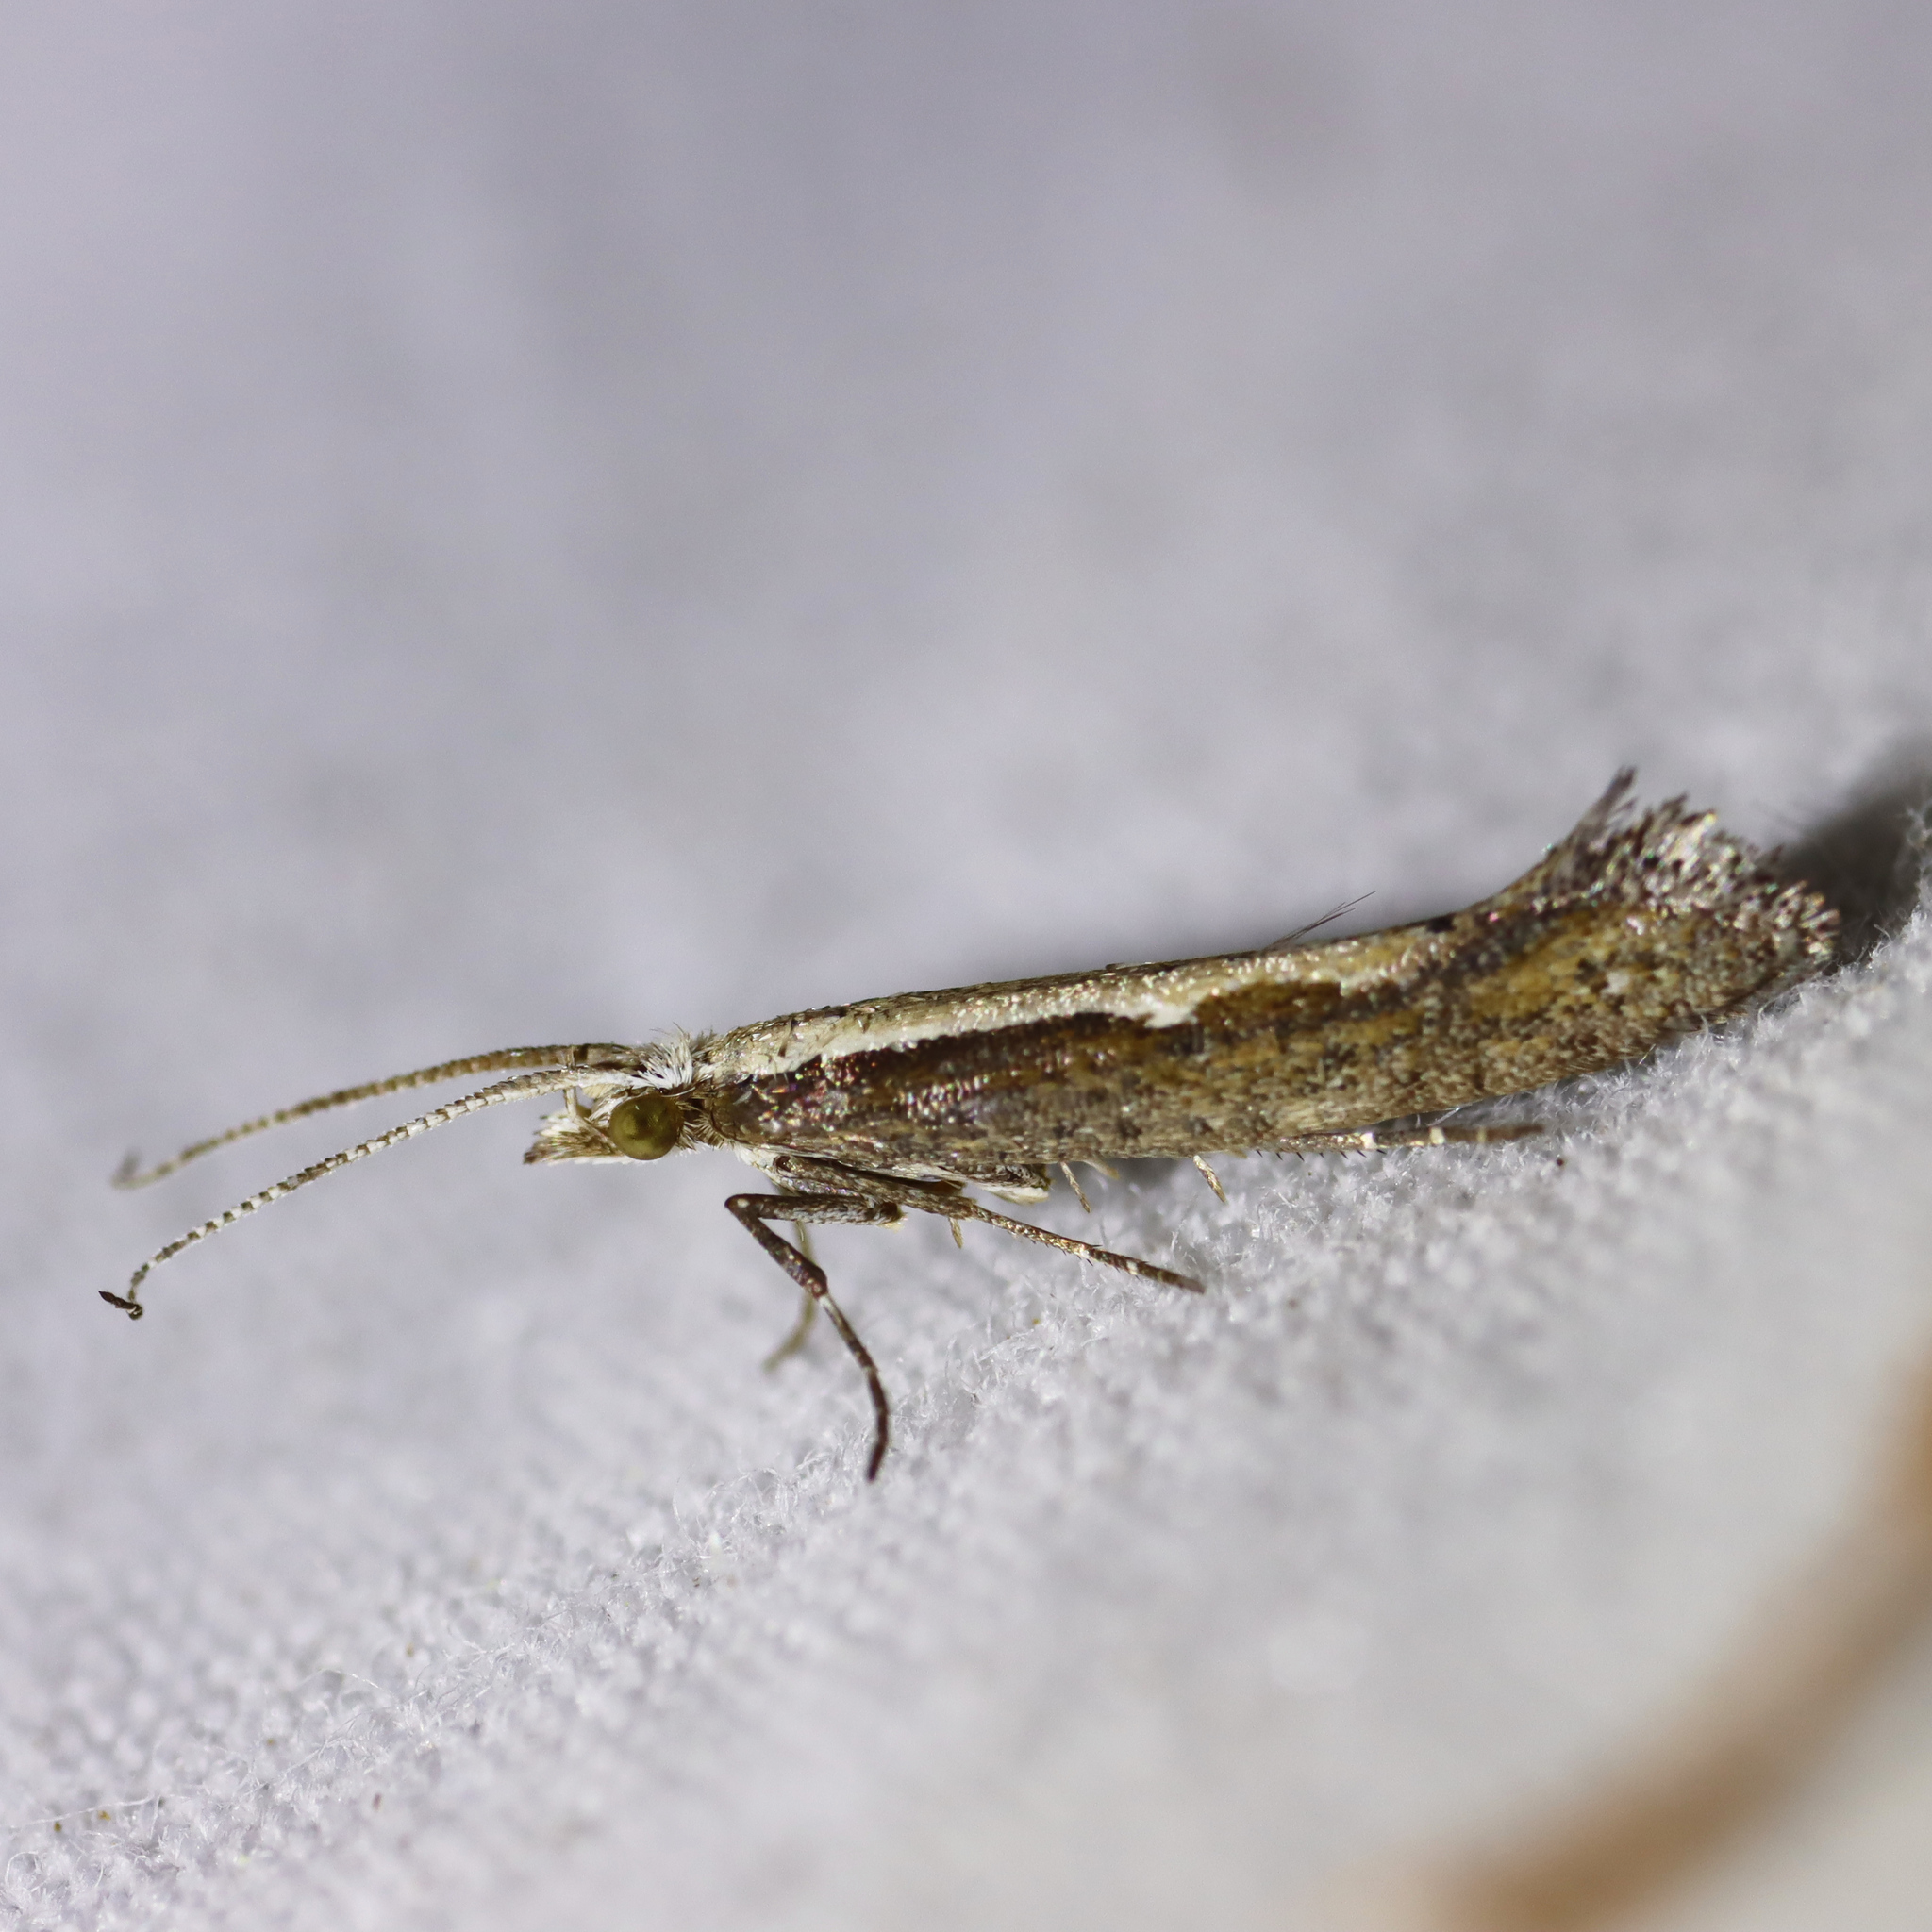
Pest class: diamondback_moth